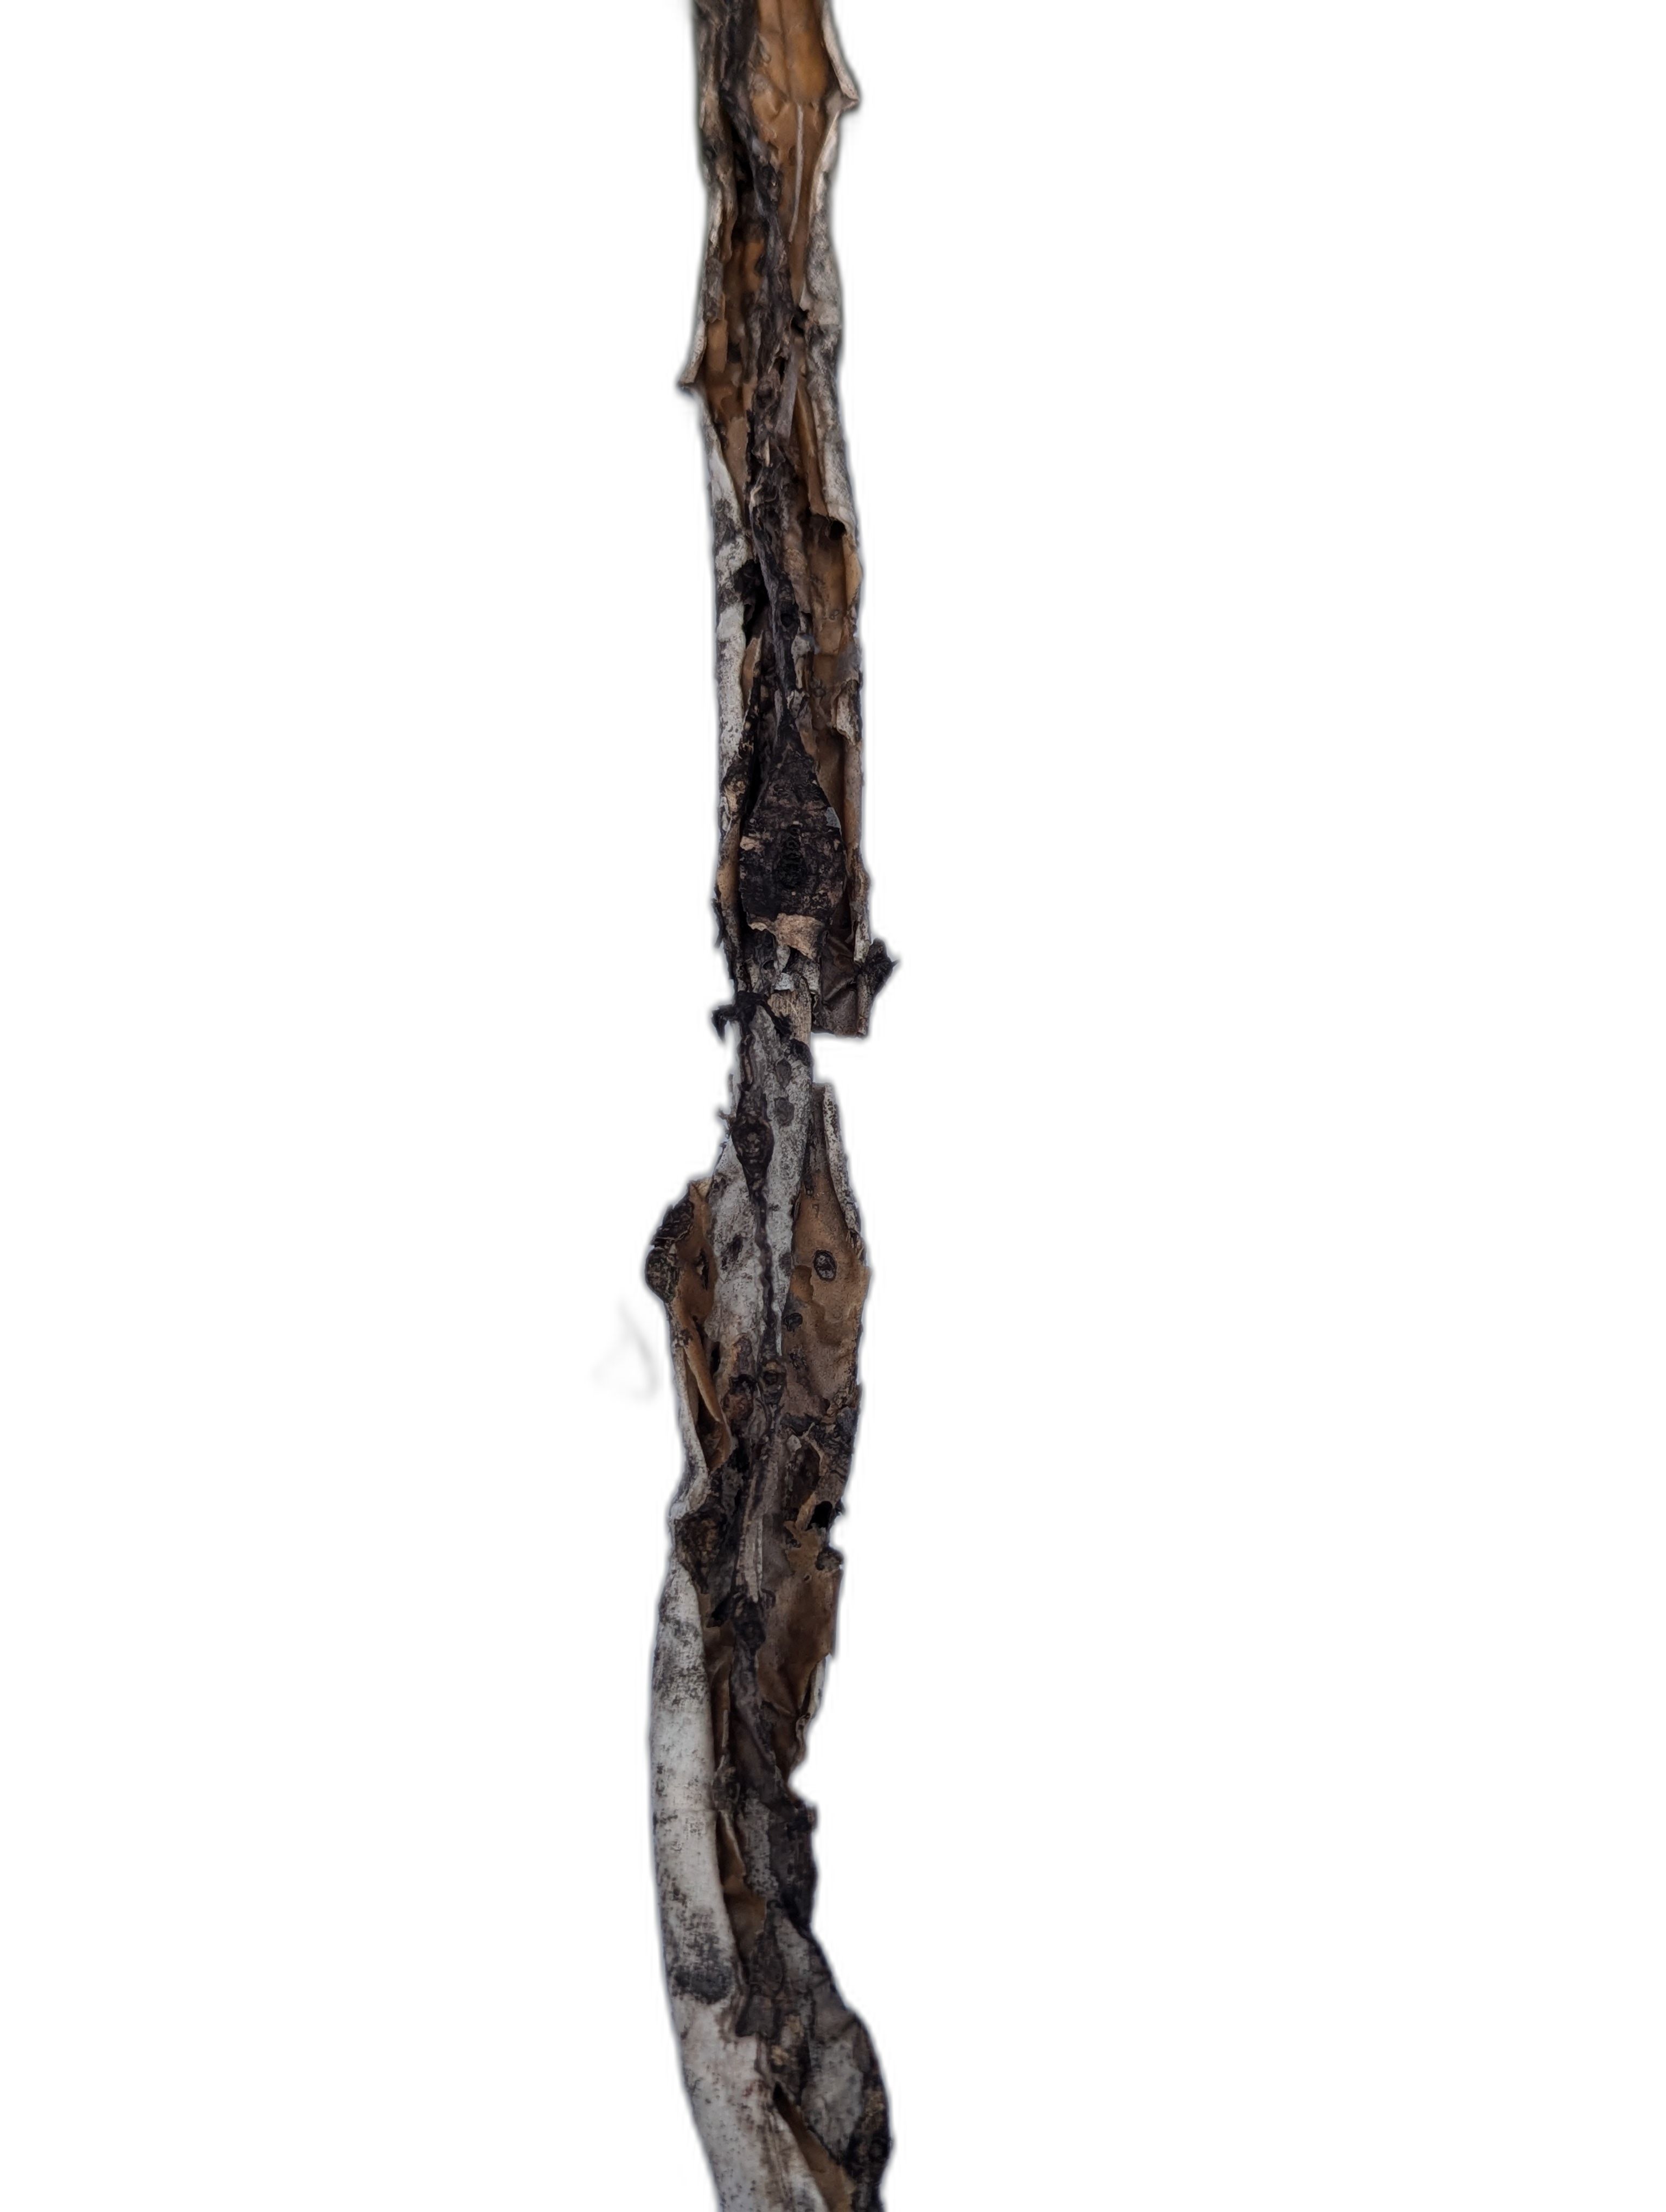
Label: Bad leaf